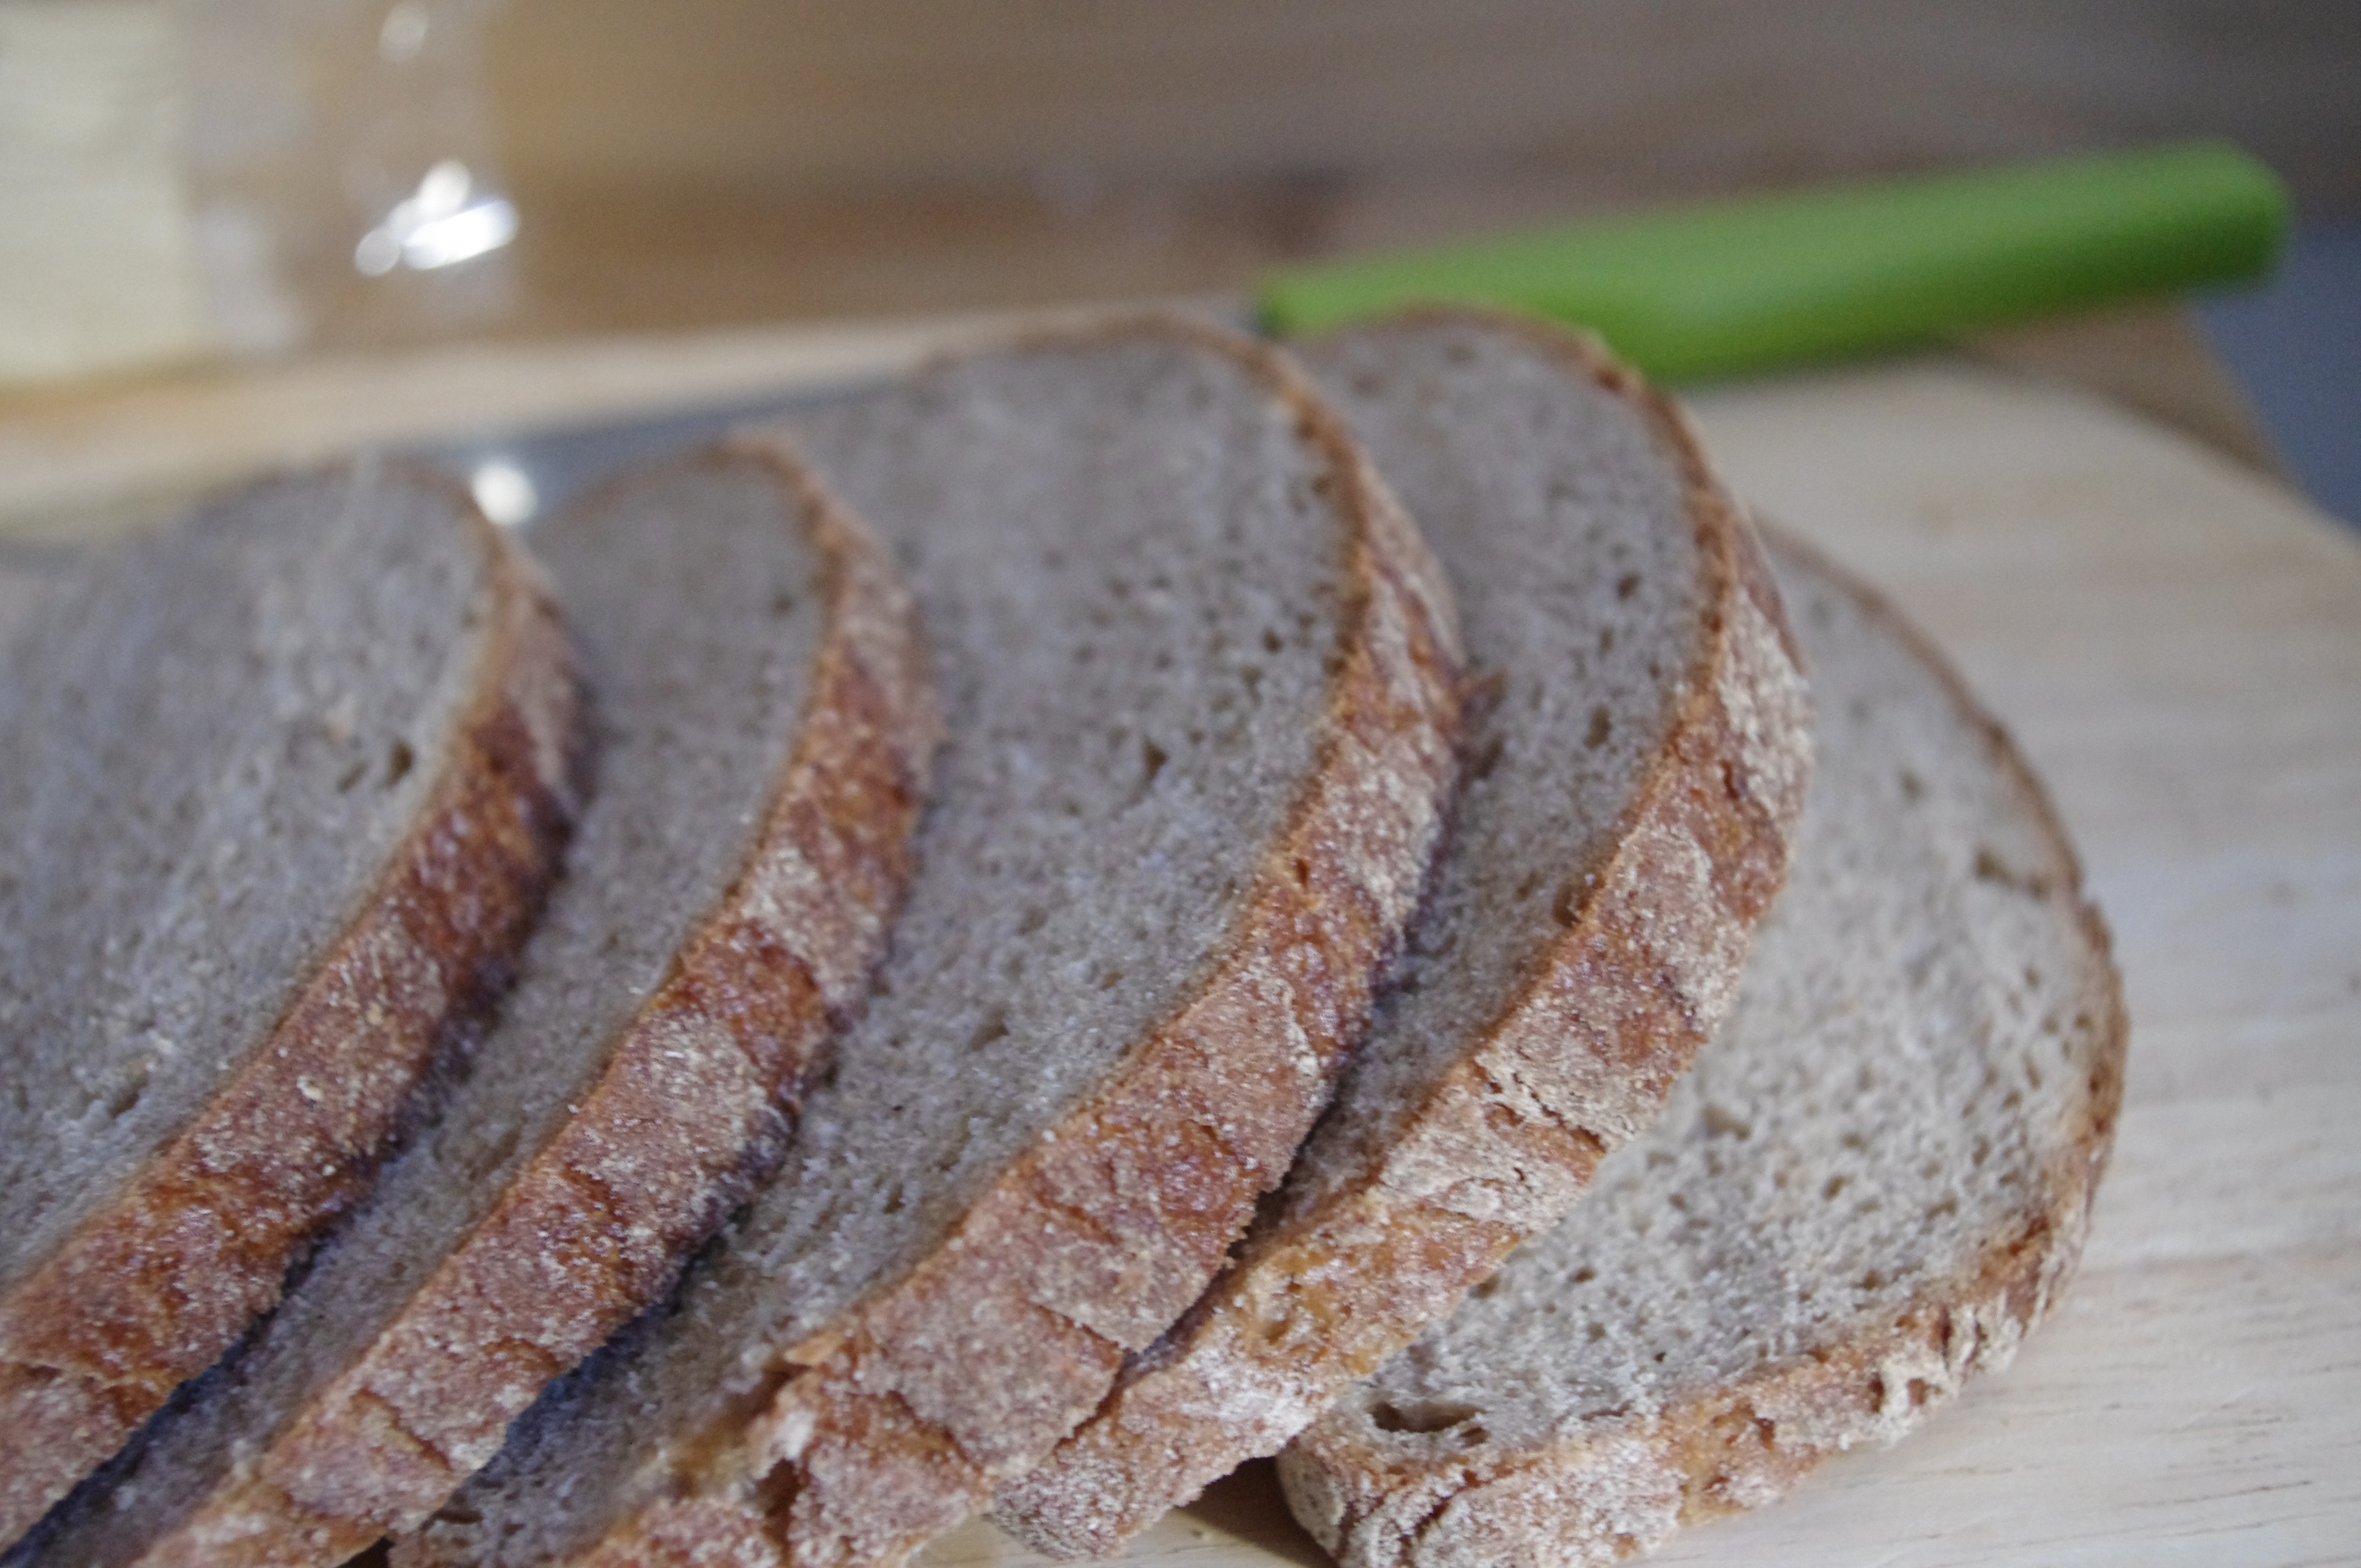
dish, meal, food, produce, breakfast, baking, bread, sourdough, rye, ciabatta, baked goods, brown bread, rye bread, grass family, snack food, whole grain, banana bread, sliced bread